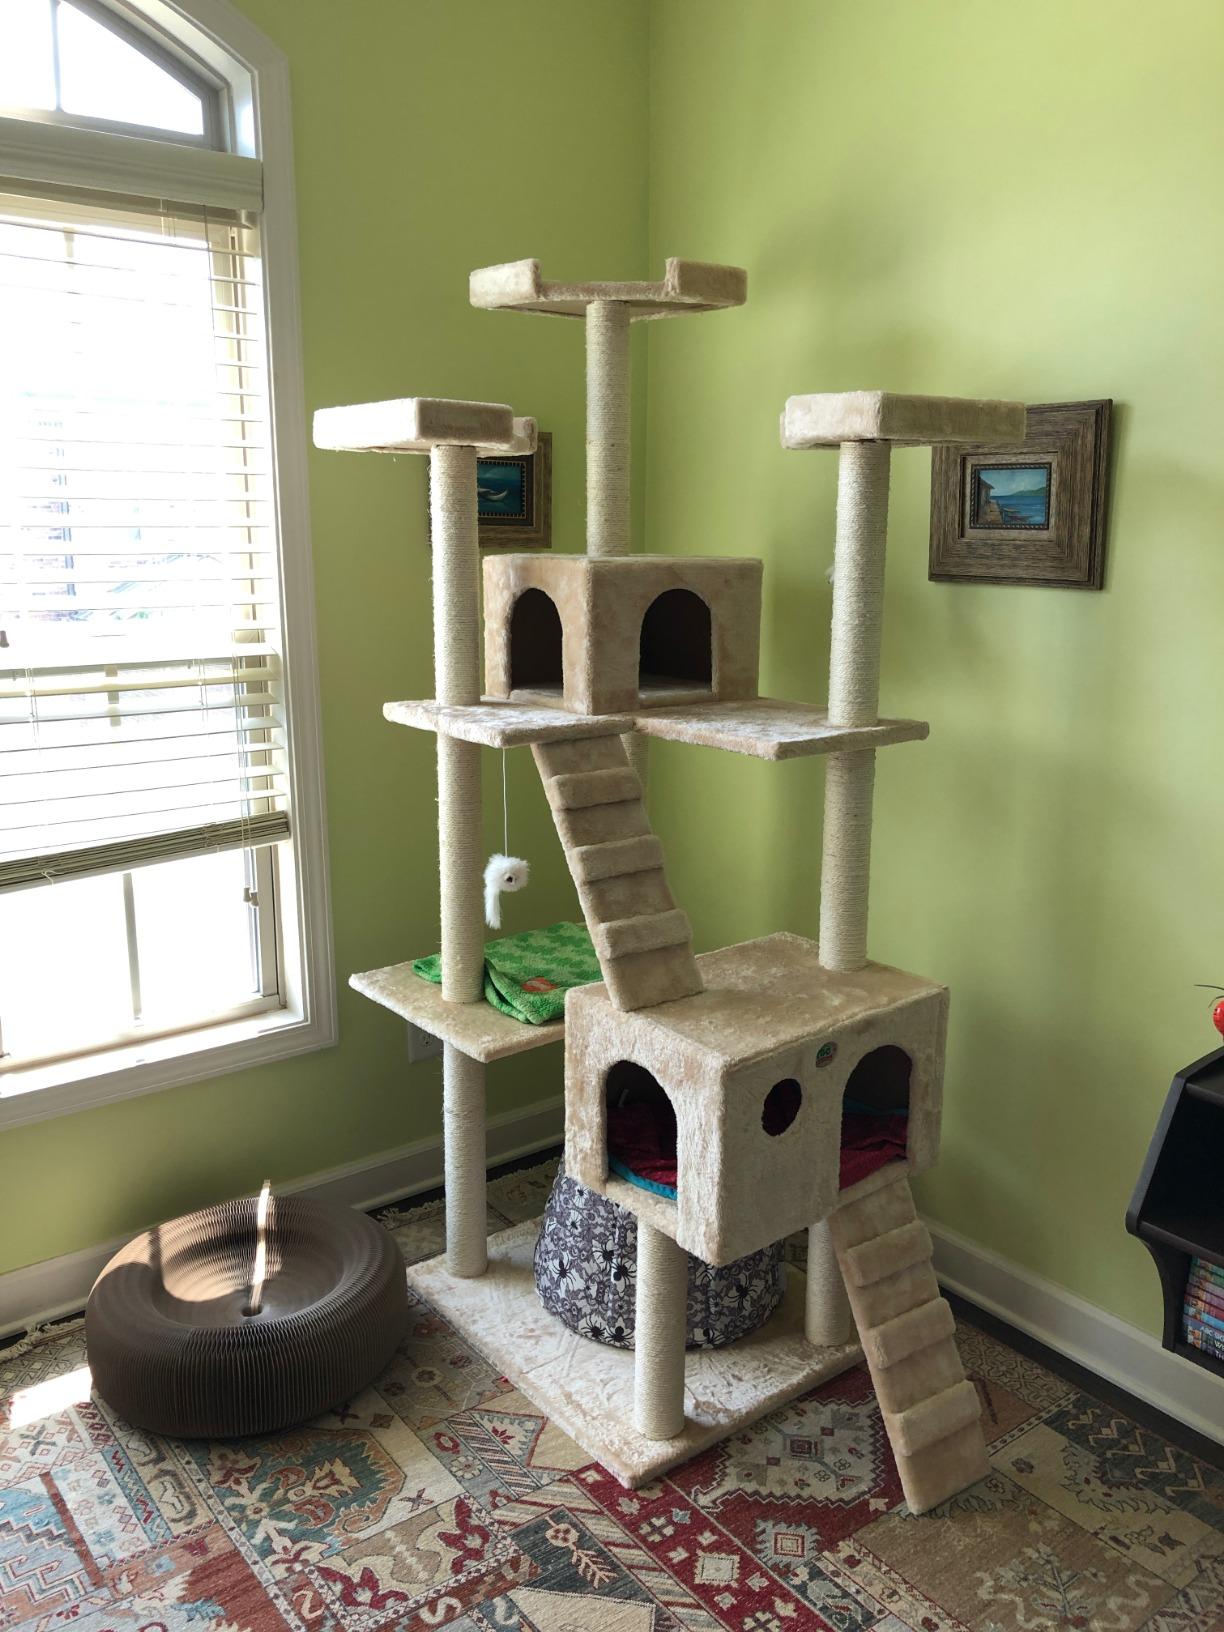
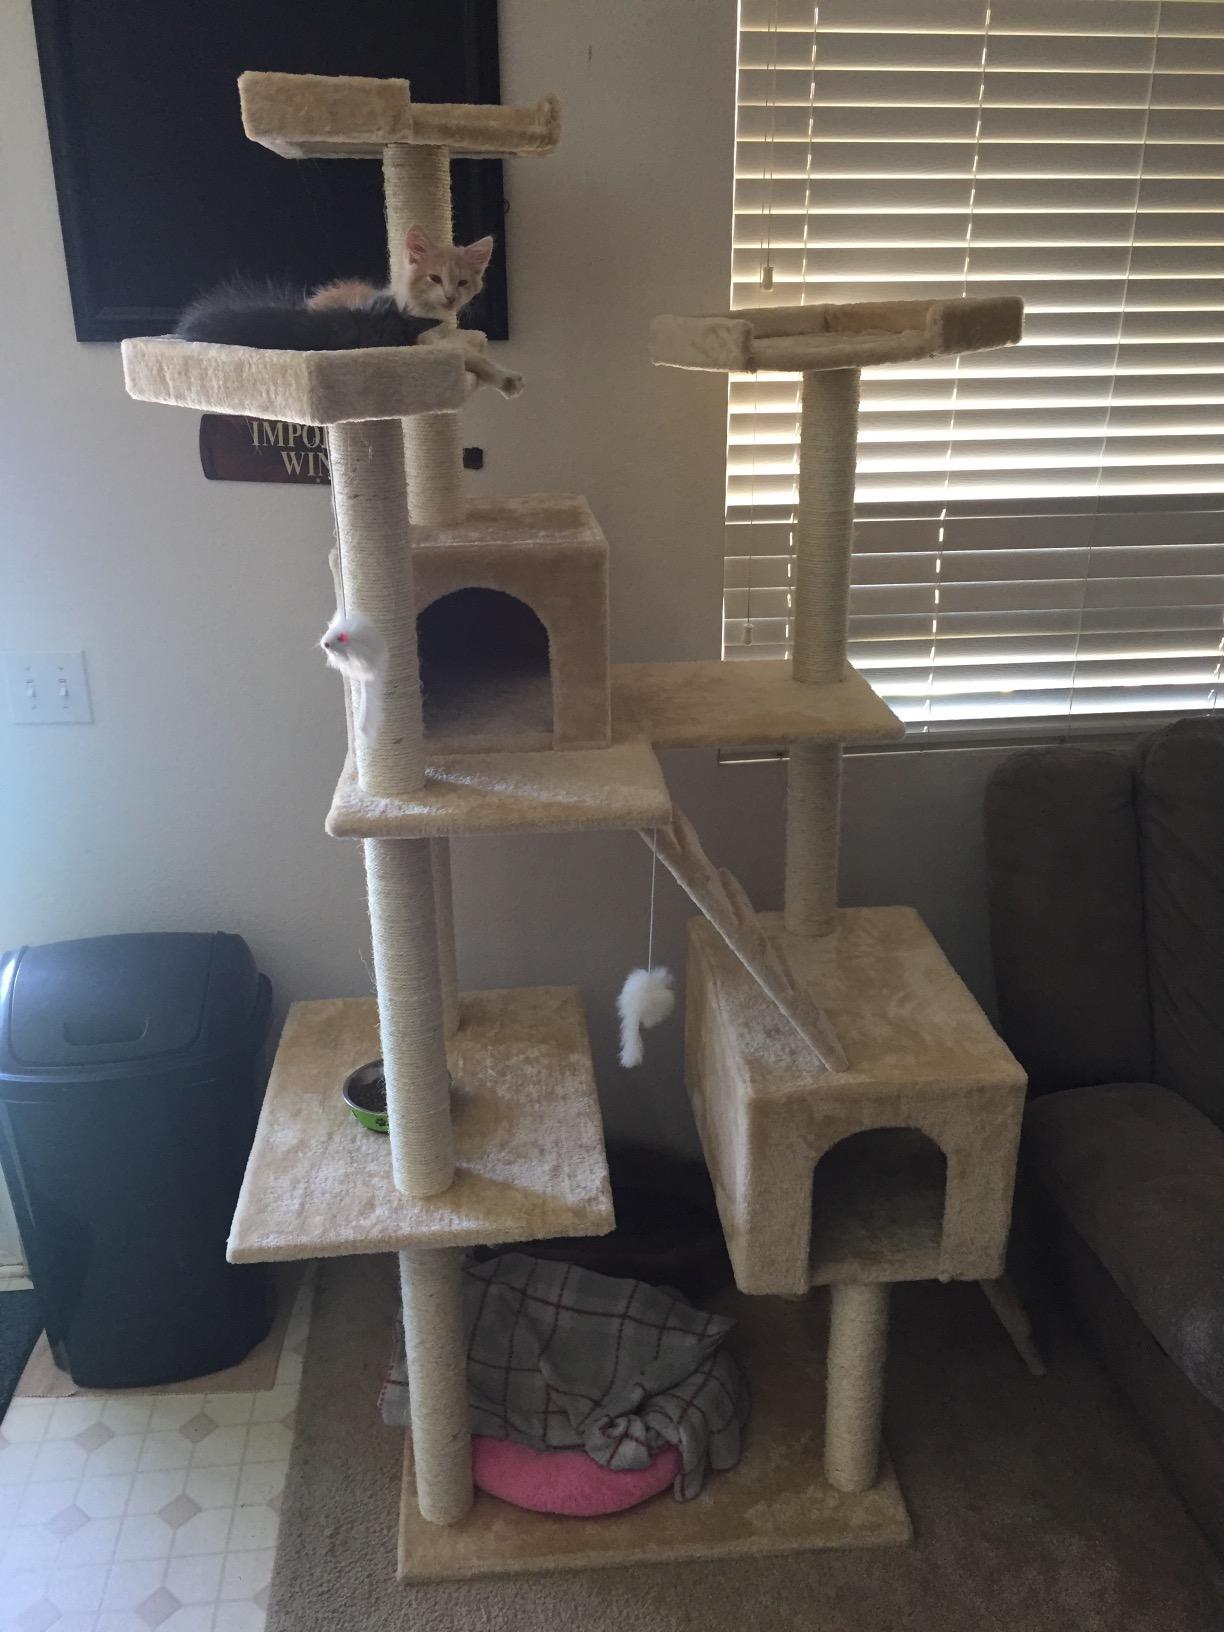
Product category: items_cat tree
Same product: yes